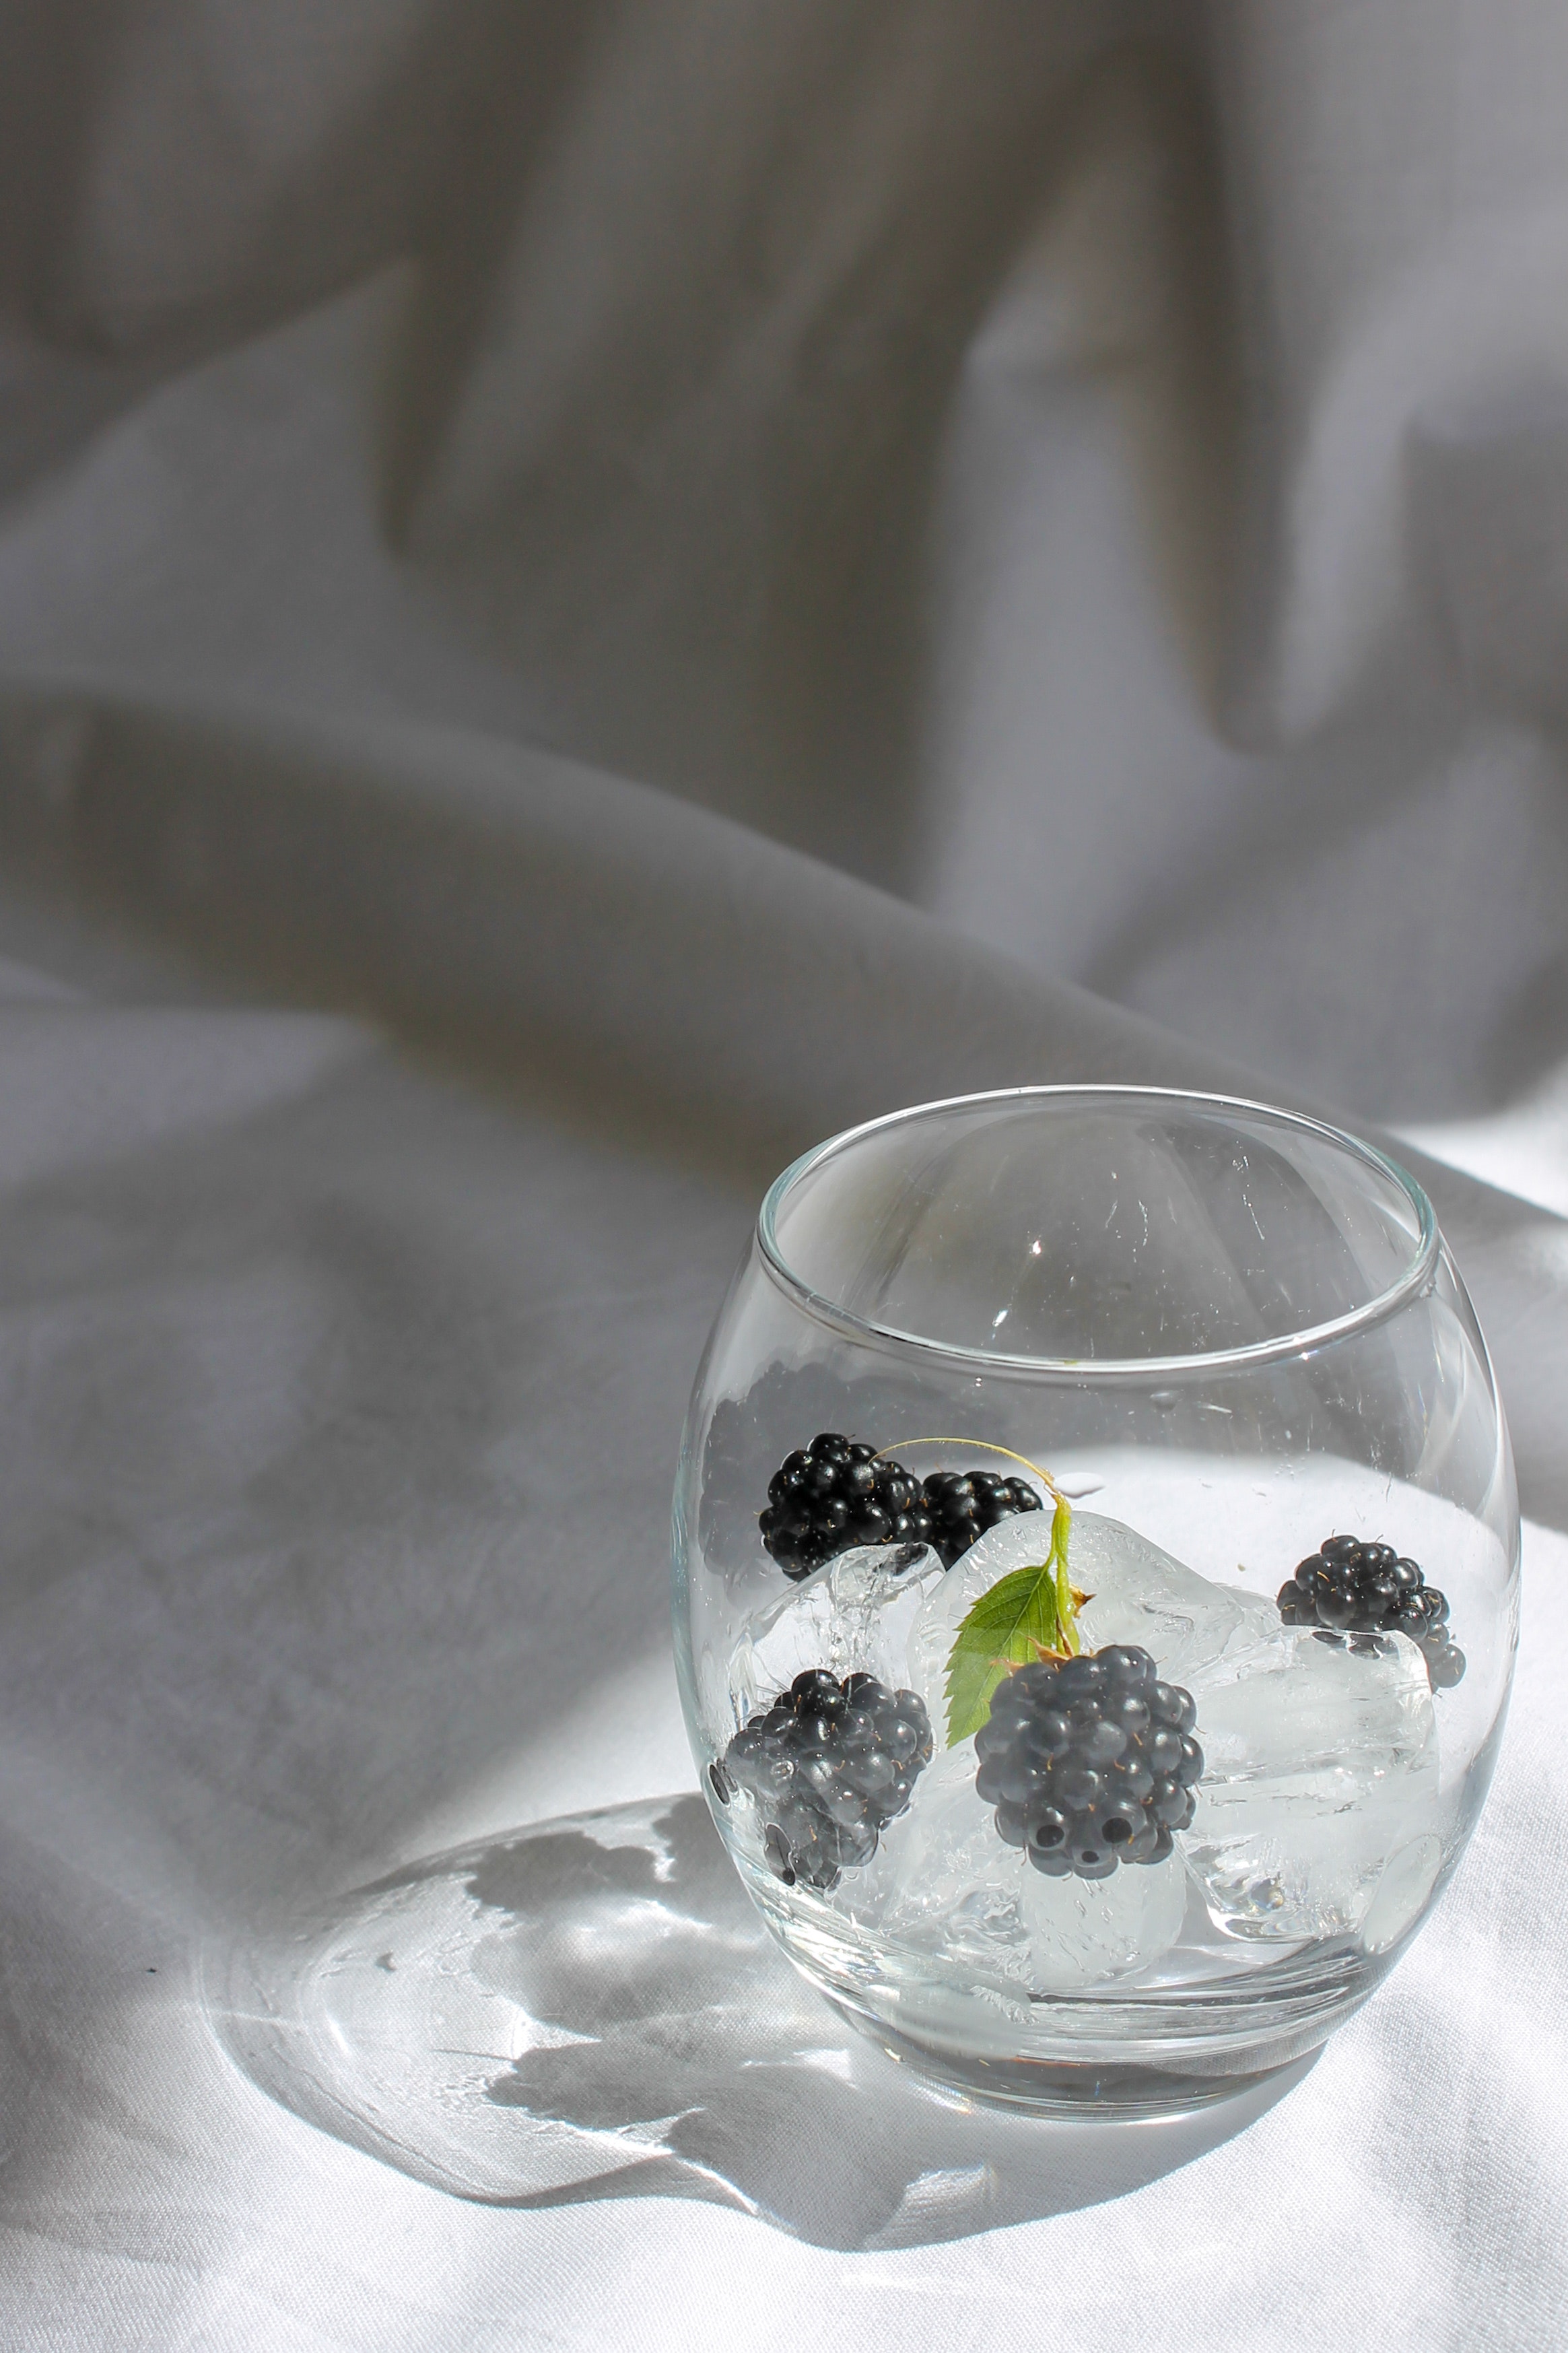
natural